Hollywood Sign

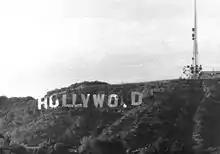
In the 1970s, the sign reached its most dilapidated state. This image was taken shortly before the sign's 1978 restoration.

In time, the sign deteriorated. The letter "H" was destroyed in early 1944. A United Press report in 1949 indicated that winds were to blame, while the "Los Angeles Times" said that the H was destroyed by "vandals or windstorms."